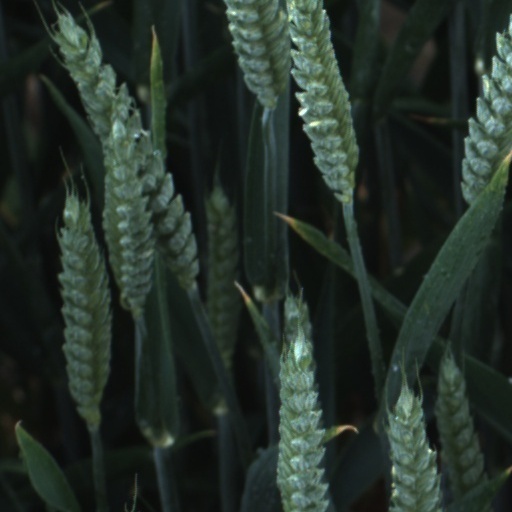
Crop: wheat